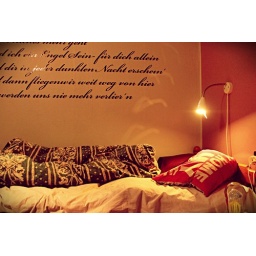
This evening I spent in a warm bed with that boy I love.